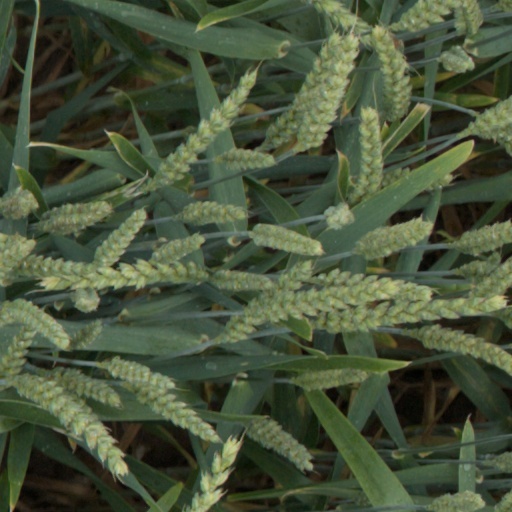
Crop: wheat